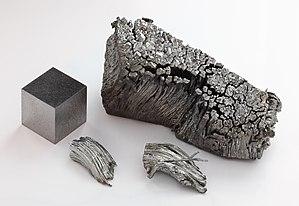
Thulium sublimé sous une forme dendritique pur à 99,99